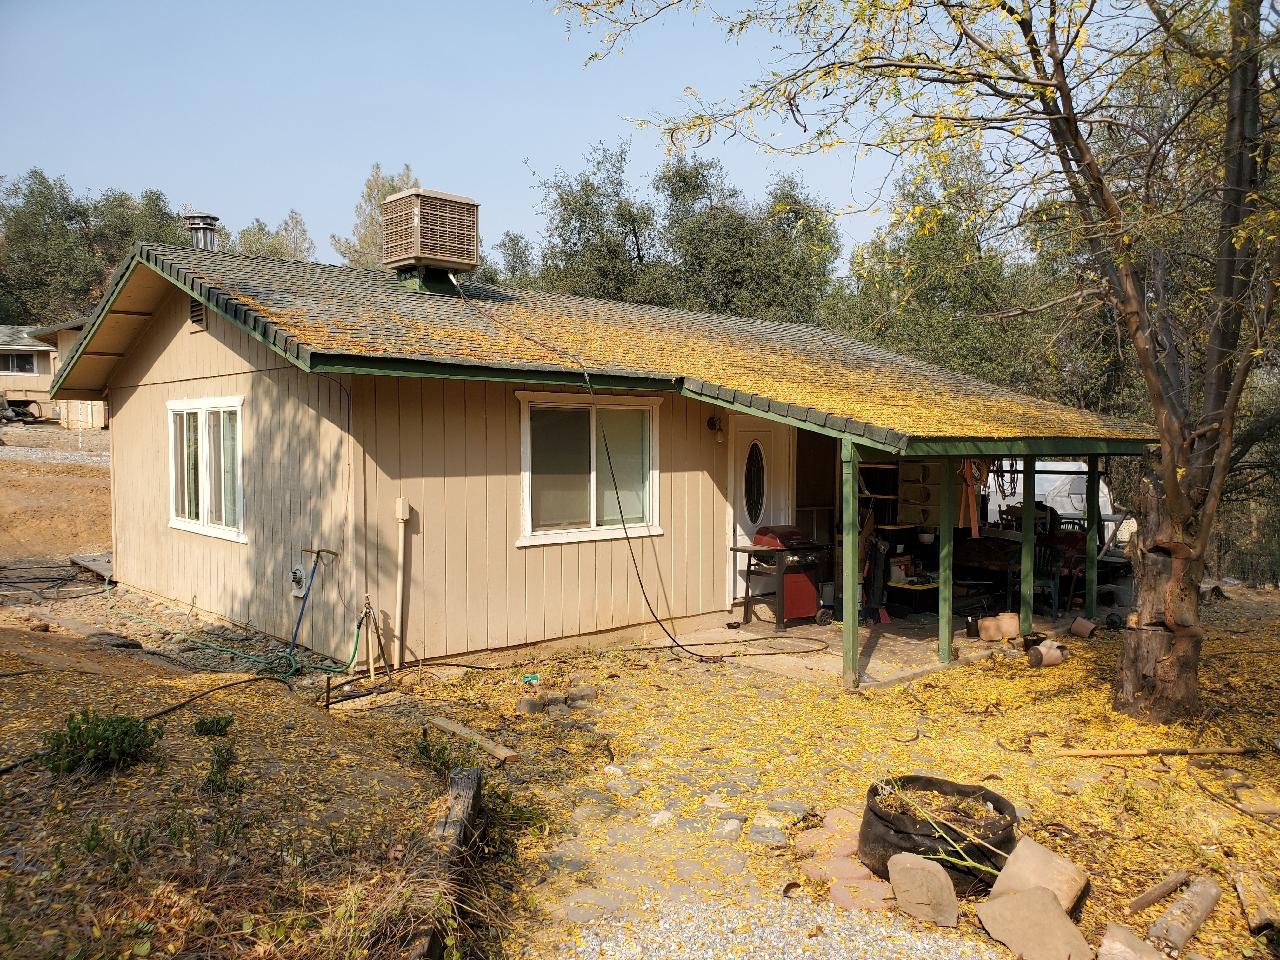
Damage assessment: no_damage